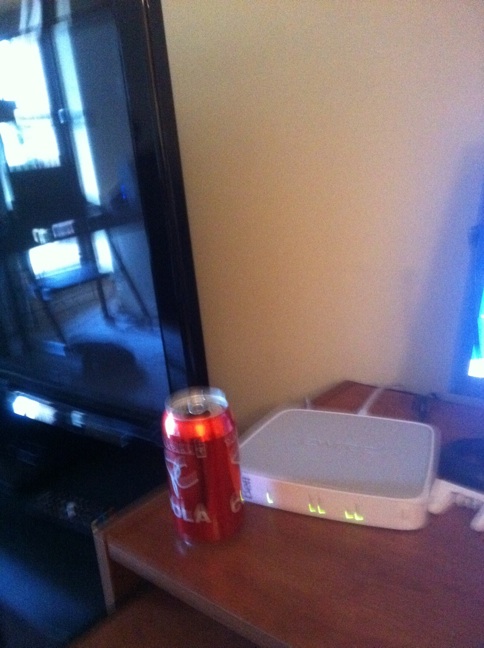Question: What state is this computer in? Is it restarted still? Is it trying to sort out its hard drive and scan disk or is it fully booted up on the desk top?
Answer: unanswerable